Edward John Trelawny

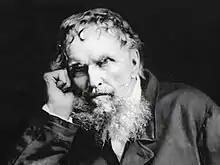
Edward John Trelawny ca 1860

Trelawny became friends with several artists and writers, including Algernon Charles Swinburne, Joseph Boehm, Edward Lear, and Richard Edgcumb. He became a friend of Rossetti as he was working on a new edition of Shelley's poems. In 1844 Robert Browning met with Trelawny in Italy.